Runcorn

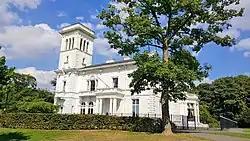
Runcorn Town Hall, formerly Halton Grange

In September 1963, the Ministry of Housing and Local Government published a draft of the Runcorn New Town (Designation) Order which would allocate in and around Runcorn for development of a new town under the New Towns Act 1946. The ministry cited the urgent need for more housing to reduce overcrowding in Liverpool and to increase the rate of slum clearance there. Runcorn was chosen because of its strong road, rail and canal connections, ample water supply, convenient location on the Mersey Estuary for the disposal of effluent, established industry and the availability of land for more.